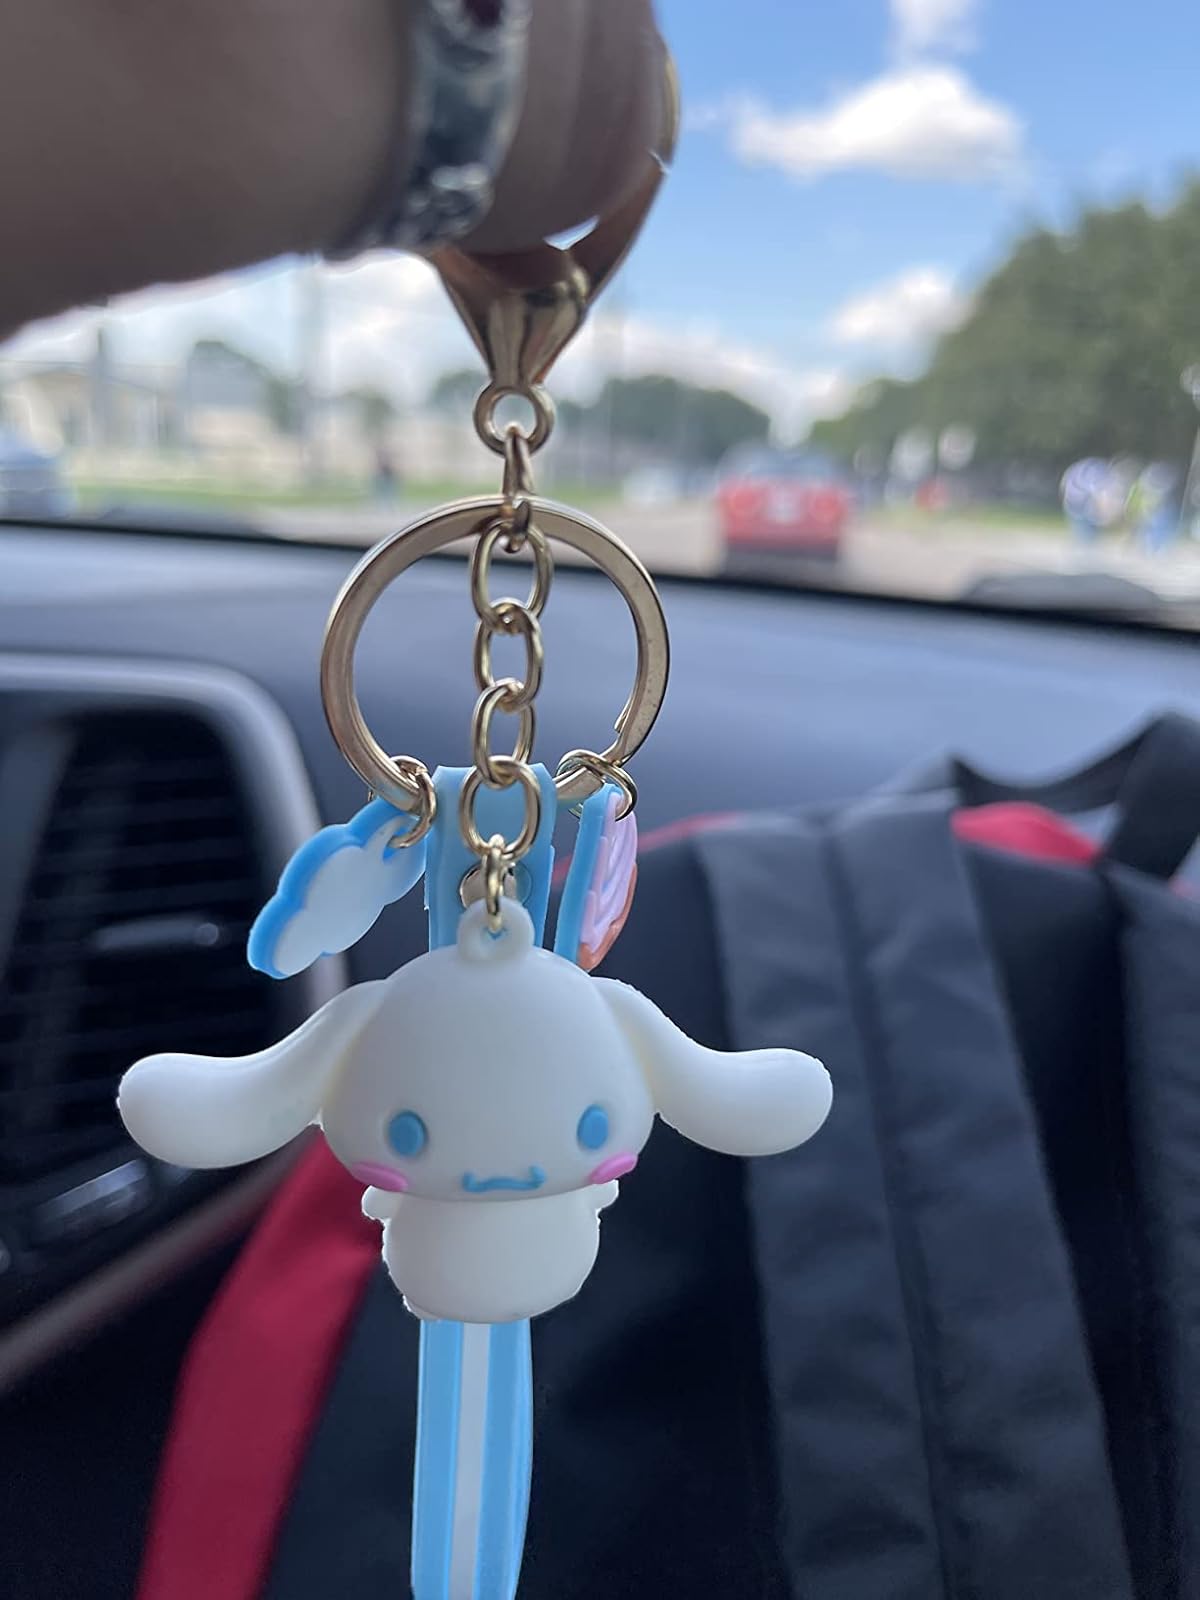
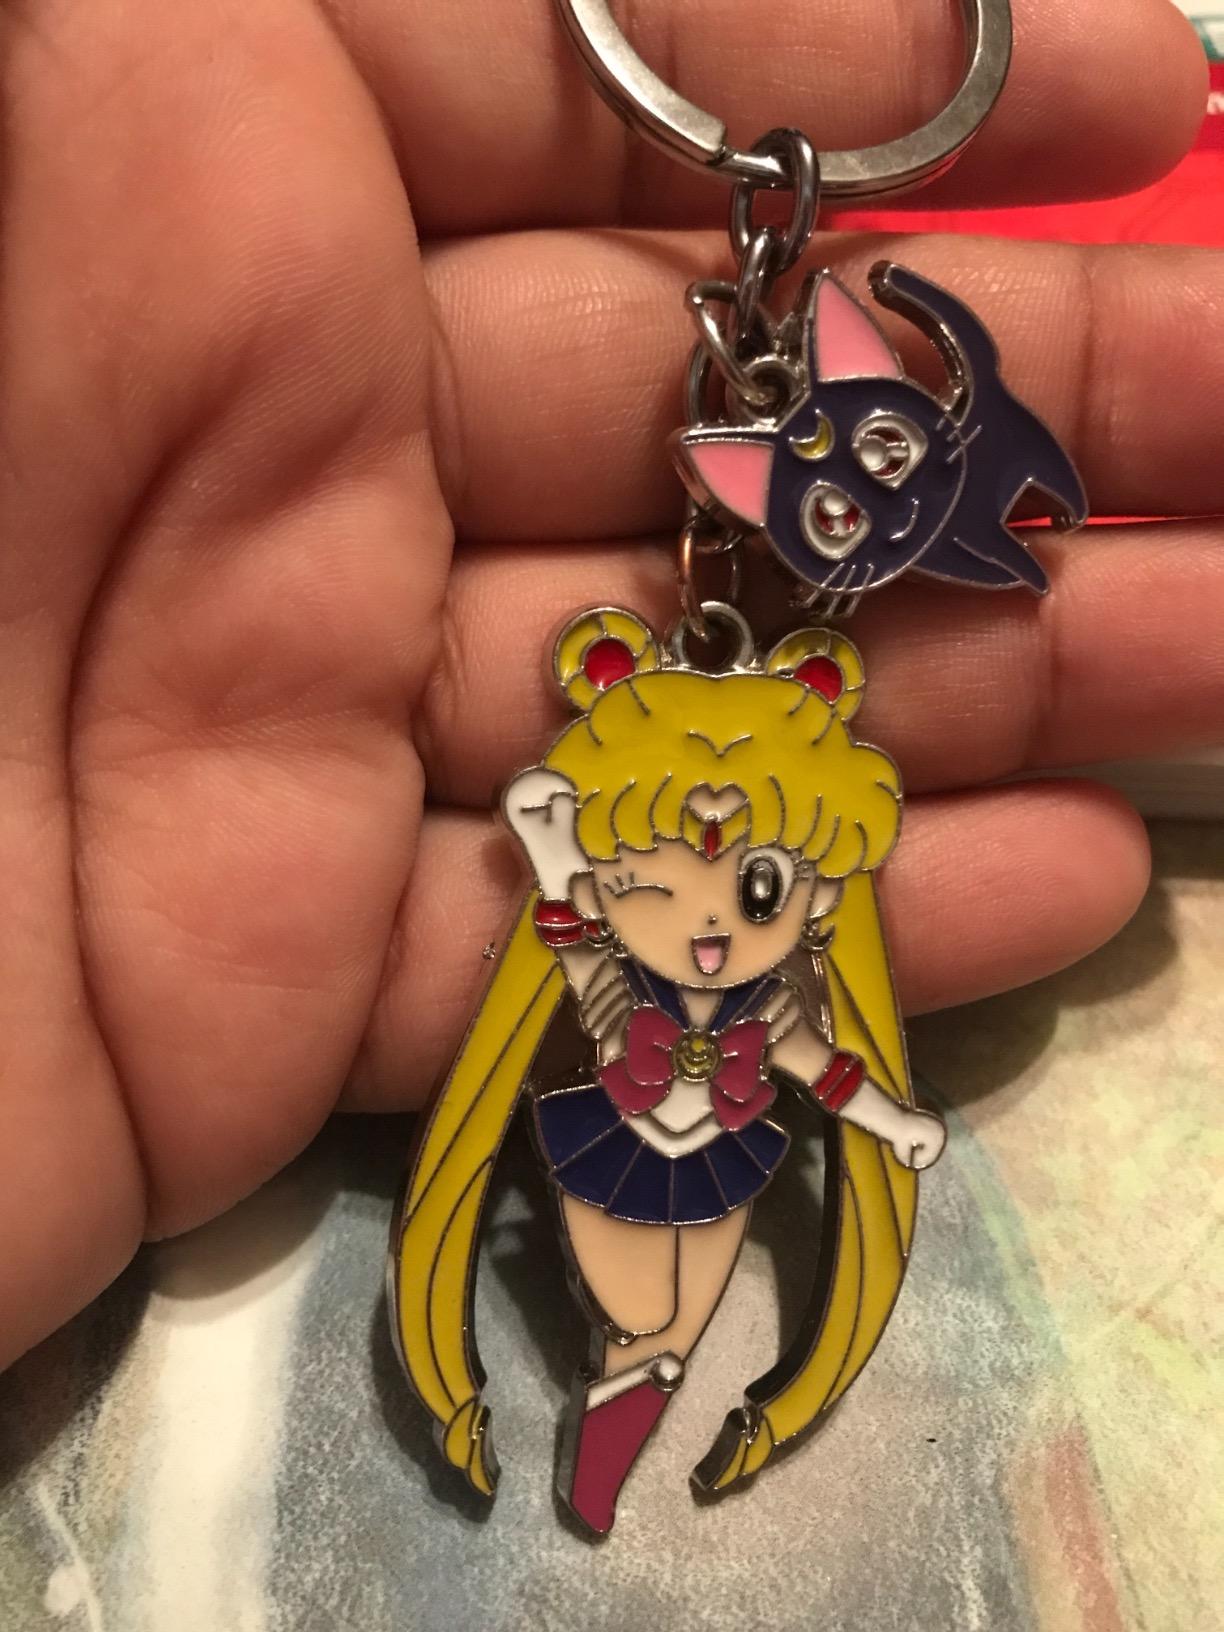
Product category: accessories_keychain
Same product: no